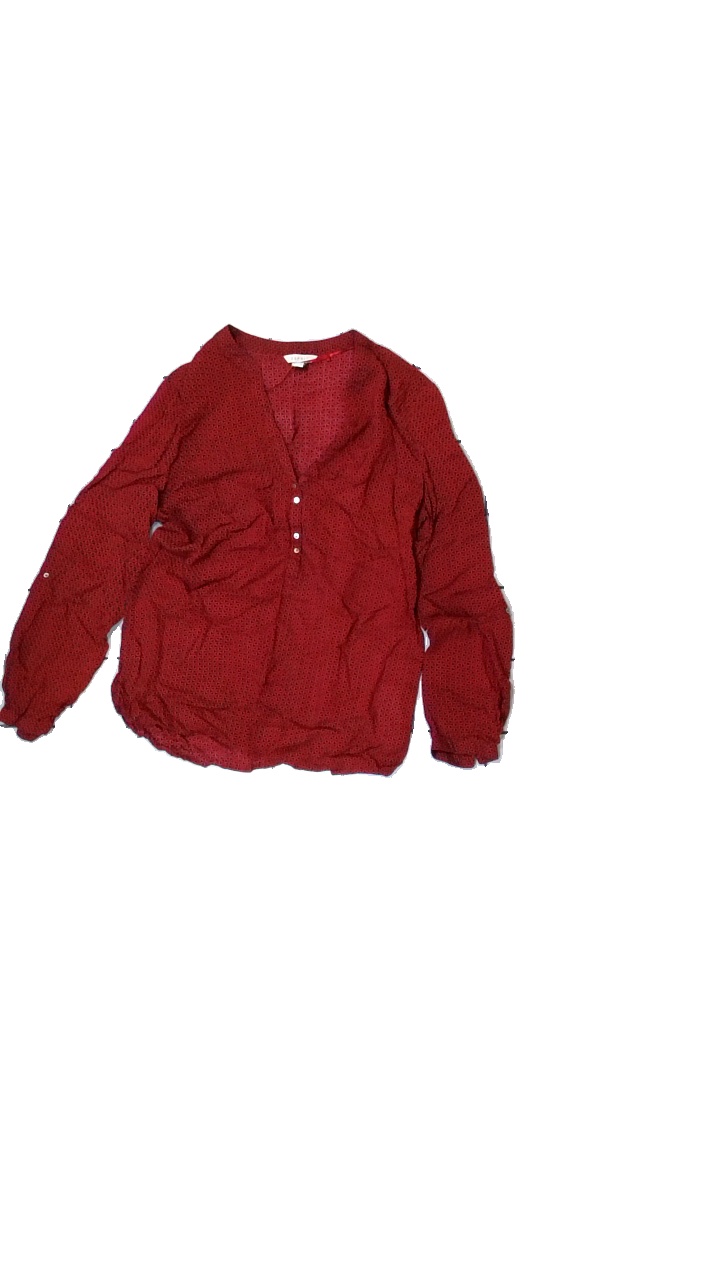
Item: Blouse (Ladies)
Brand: Esprit
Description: Red and blue patterned blouse
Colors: Blue, Red
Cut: Regular
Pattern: Other
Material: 90% Viscose 10% Cont?
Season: All
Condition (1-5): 5
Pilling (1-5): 5
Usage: Reuse
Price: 50-100